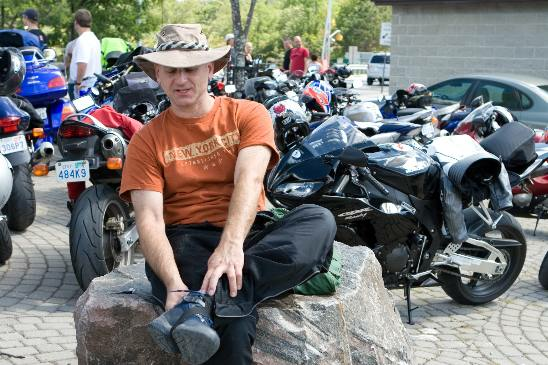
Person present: Yes